565th Strategic Missile Squadron

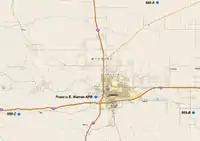
SM-65D Atlas Missile sites

In response to the Cuban Missile Crisis, on 20 October 1962, SAC directed that all Atlas D missiles off alert for modifications be “as covertly as possible” and returned to alert status. Atlas missiles being used for operational readiness training were to be put on alert as soon as liquid oxygen was available. For safety reasons, liquid nitrogen was used rather than liquid oxygen during training. Despite the need for stealth, eventually a priority was established that resulted in the entire production of liquid oxygen in the US being diverted to SAC to bring the missiles to readiness. From 3 November the number of alert missiles was reduced until on 29 November the number was the same as before the crisis. Normal training had resumed on 15 November.